Campbell's Soup Cans

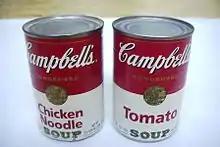
Condensed Campbell's Soup cans

By March 1962, art critic David Bourdon had seen some of Warhol's soup cans illustrated in a newsletter visited his social space/studio. Irving Blum was the first dealer to show Warhol's soup can paintings. In December 1961, he happened to be visiting Warhol at his 1342 Lexington Avenue apartment/art studio and then, in May 1962, at a time when Warhol was being featured in a May 11, 1962, "Time" magazine article "The Slice-of-Cake School", along with Lichtenstein, Rosenquist, and Thiebaud. That article included an April 1962 photo of Warhol eating Campbell's Soup straight out of an upside down can while standing next to a human-sized canvas of a "Campbell's Soup Can" painting. Warhol, who was interviewed on April 24, was the only artist whose photograph actually appeared in the article, which is indicative of his knack for manipulating the mass media. He was also a bit of a surprise choice over Claes Oldenburg, Jim Dine, Tom Wesselmann, and George Segal, who had already presented pop art shows that had been reviewed. Blum saw dozens of Campbell's Soup can variations, including a grid of "One-Hundred Soup Cans" that day. By the time of Blum's May 1962 visit, Warhol was working on his 16th individual realistic soup can portrait of the 32-can series; and the May "Time" article noted that he was "currently occupied with a series of 'portraits' of Camplell's soup cans in living colour", with Warhol quoted as saying, "I just paint things I always thought were beautiful, things you use every day and never think about...I'm working on soup...I just do it because I like it." Three of the "Campbell's Soup Can" paintings were laid out on Warhol's parquet floor. Blum, who knew that some of Warhol's larger Campbell's Soup can works were already being marketed by New York City art dealers, was shocked that Warhol had no gallery arrangement and offered him a July show at the Ferus Gallery in Los Angeles. This would be Warhol's first one-man show of his pop art. Warhol was assured by Blum that the newly founded "Artforum" magazine, which had an office above the gallery, would cover the show. Not only was the show Warhol's first solo gallery exhibit, but it was considered to be the West Coast premiere of pop art. Blum also used the lure of Hollywood celebrity to entice Warhol to exhibit out west, despite Warhol's interest in the New York fine arts scene. Warhol's fans Dennis Hopper and Brooke Hayward (Hopper's wife at the time) held a welcoming party for the event to help Warhol meet West Coast artists and celebrities. A letter from Blum to Warhol dated June 9, 1962, set the exhibition opening for July 9.